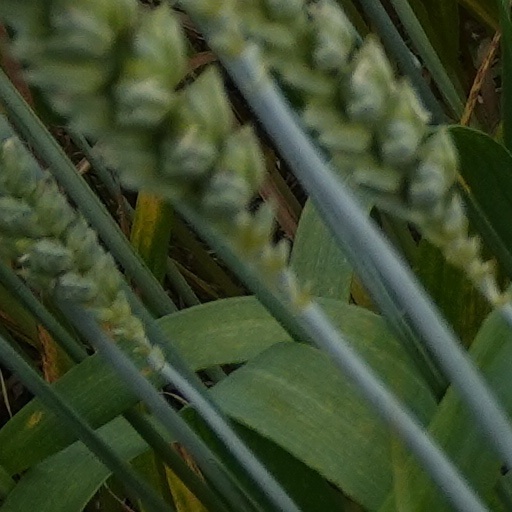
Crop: wheat